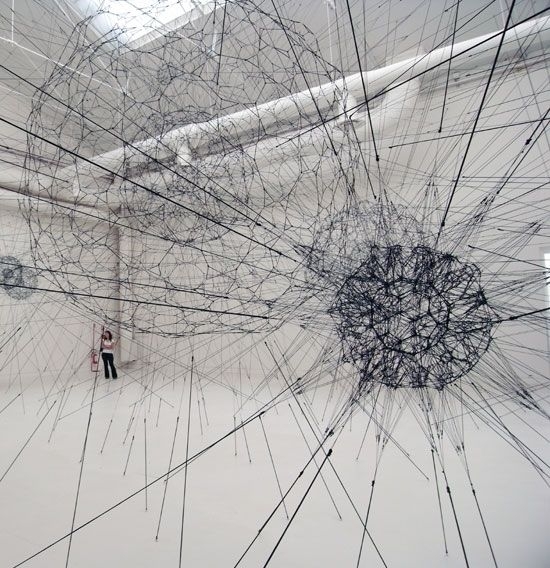
Texture: cobwebbed